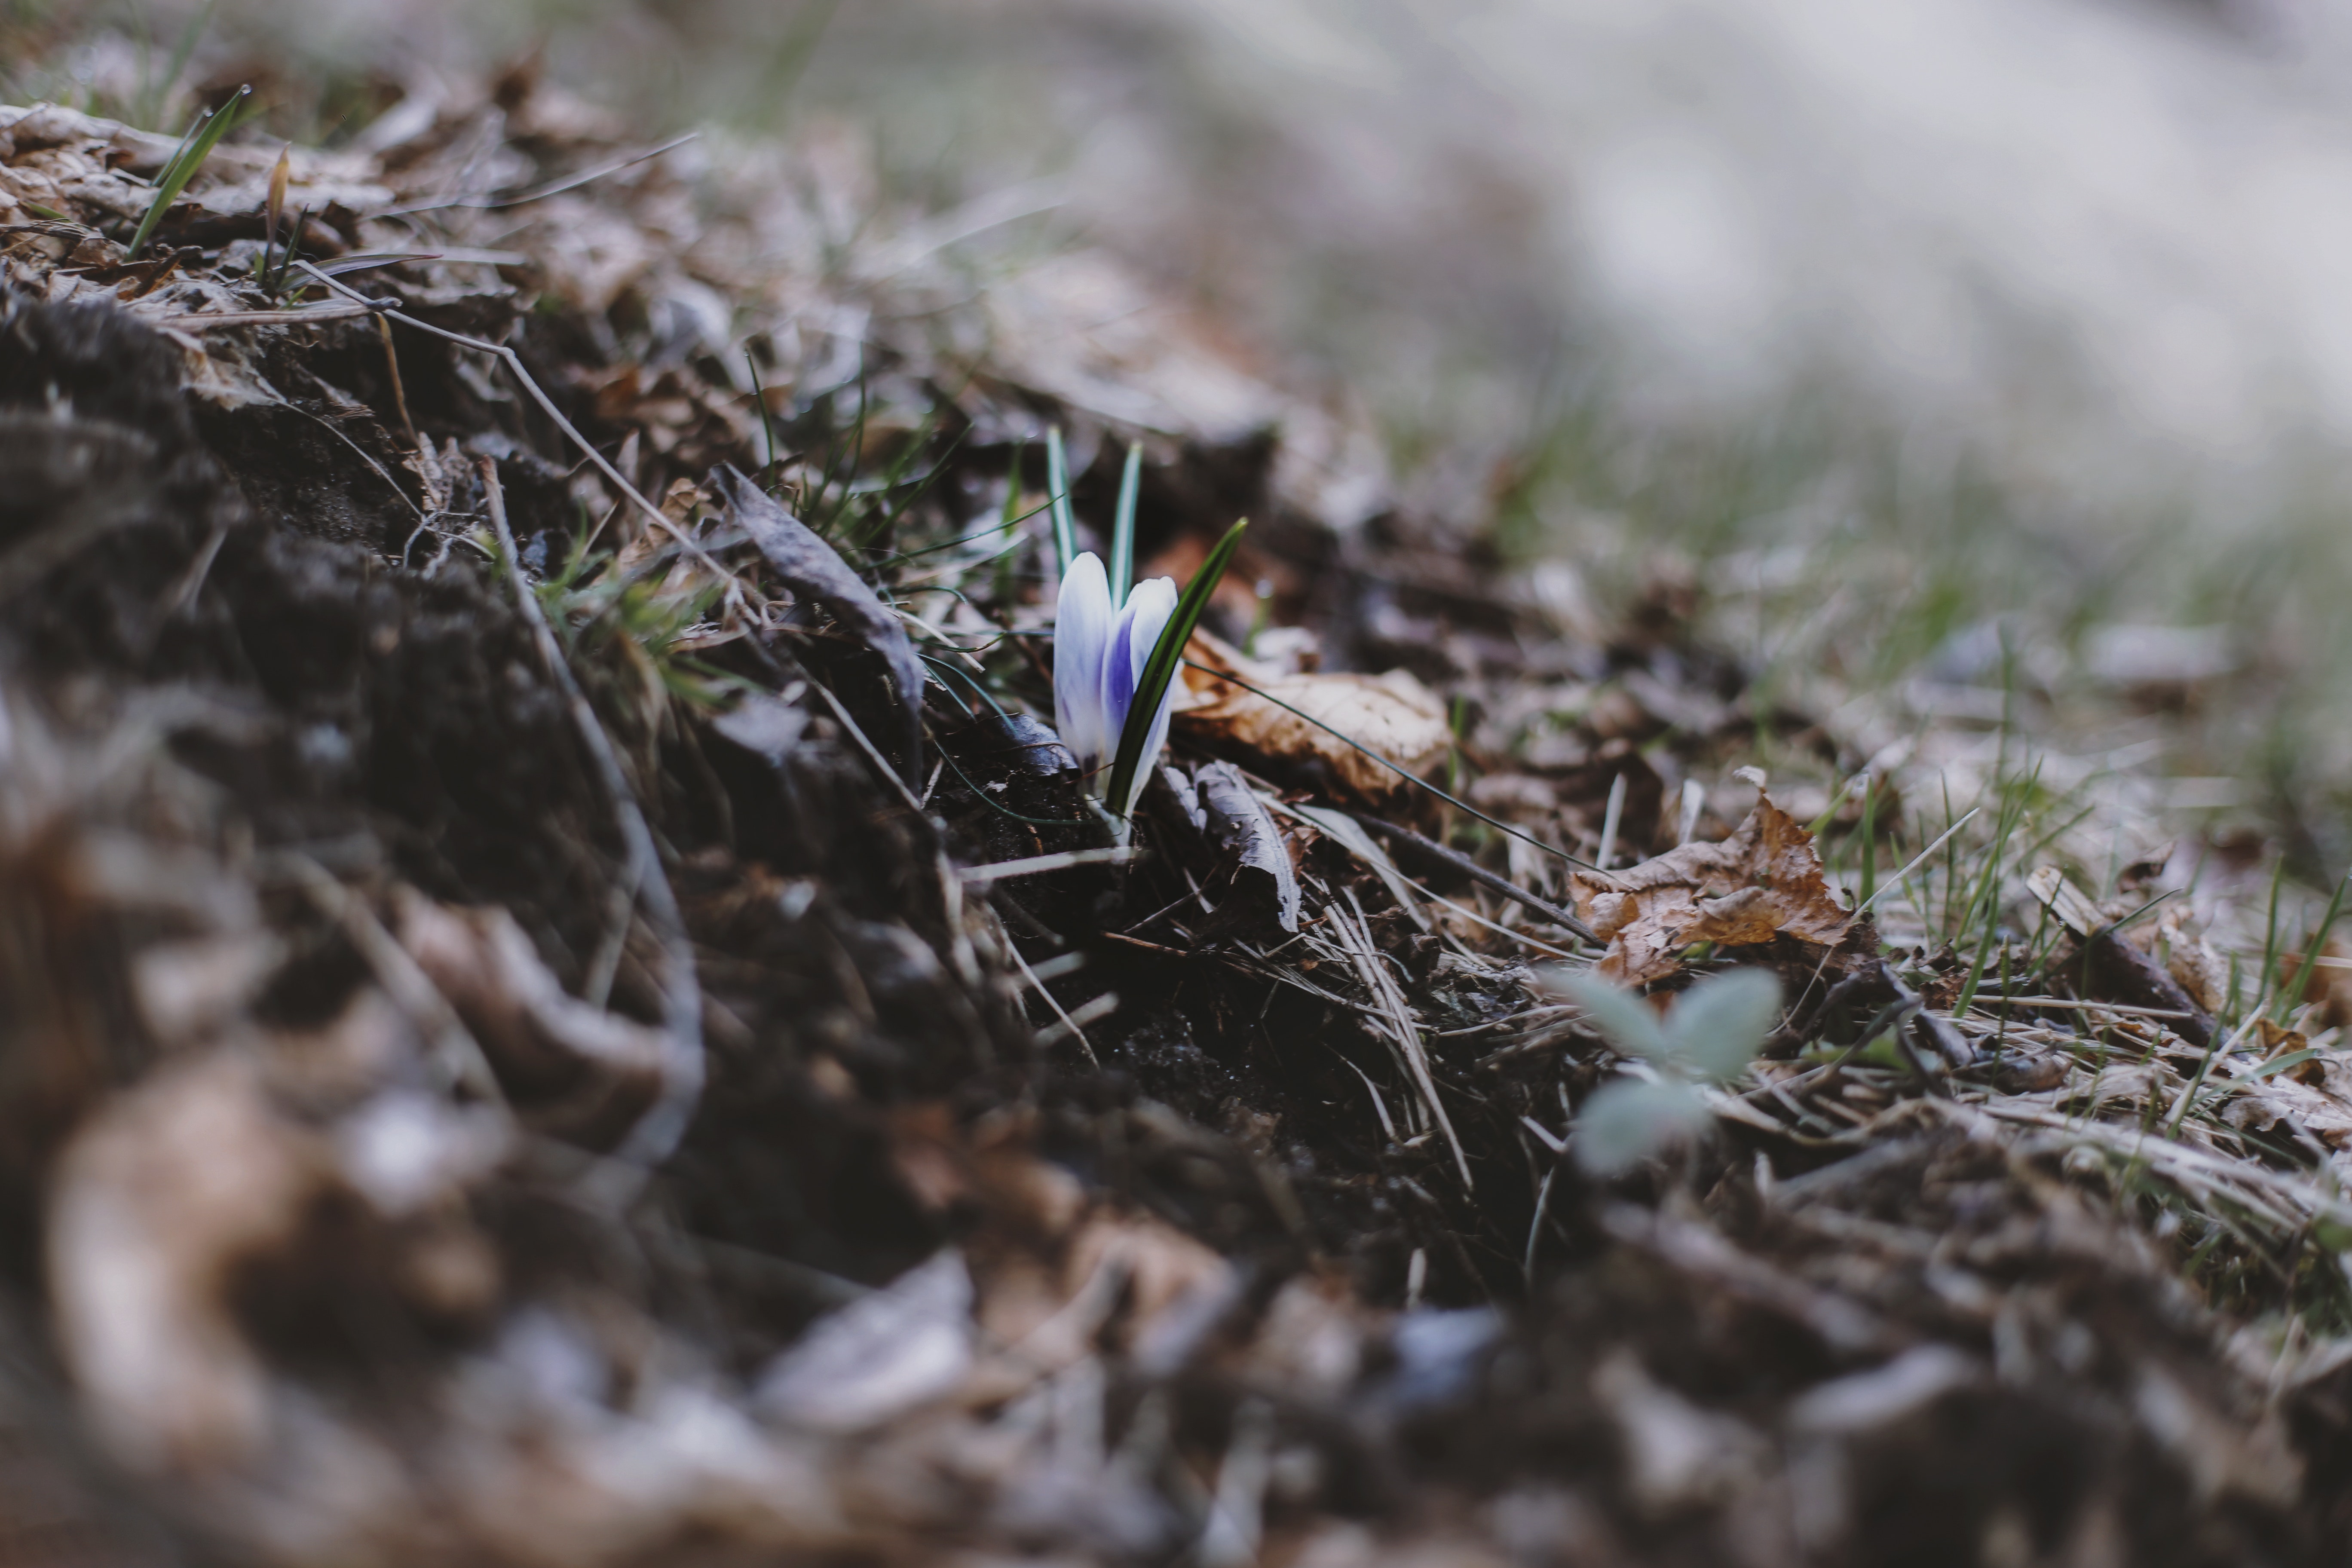
grass, close up, soil, organism, leaf, plant, tree, macro photography, photography, twig, branch, insect